Boland Granite Fynbos

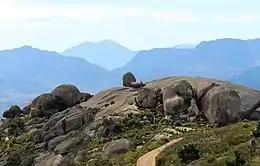
Boland Granite Fynbos can be seen on the Granite domes of Paarl mountain.

Boland Granite Fynbos is a vulnerable fynbos vegetation type that occurs in the Western Cape, South Africa.